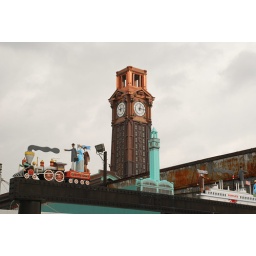
Model train with clock tower in the background.